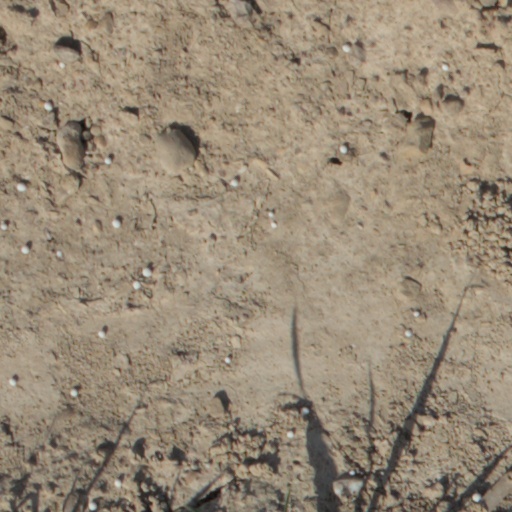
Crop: wheat